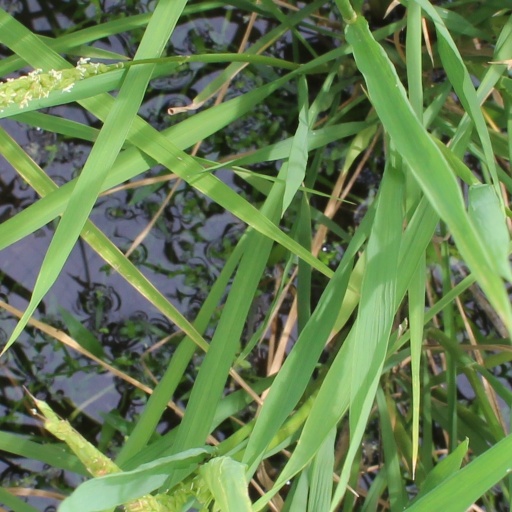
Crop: rice